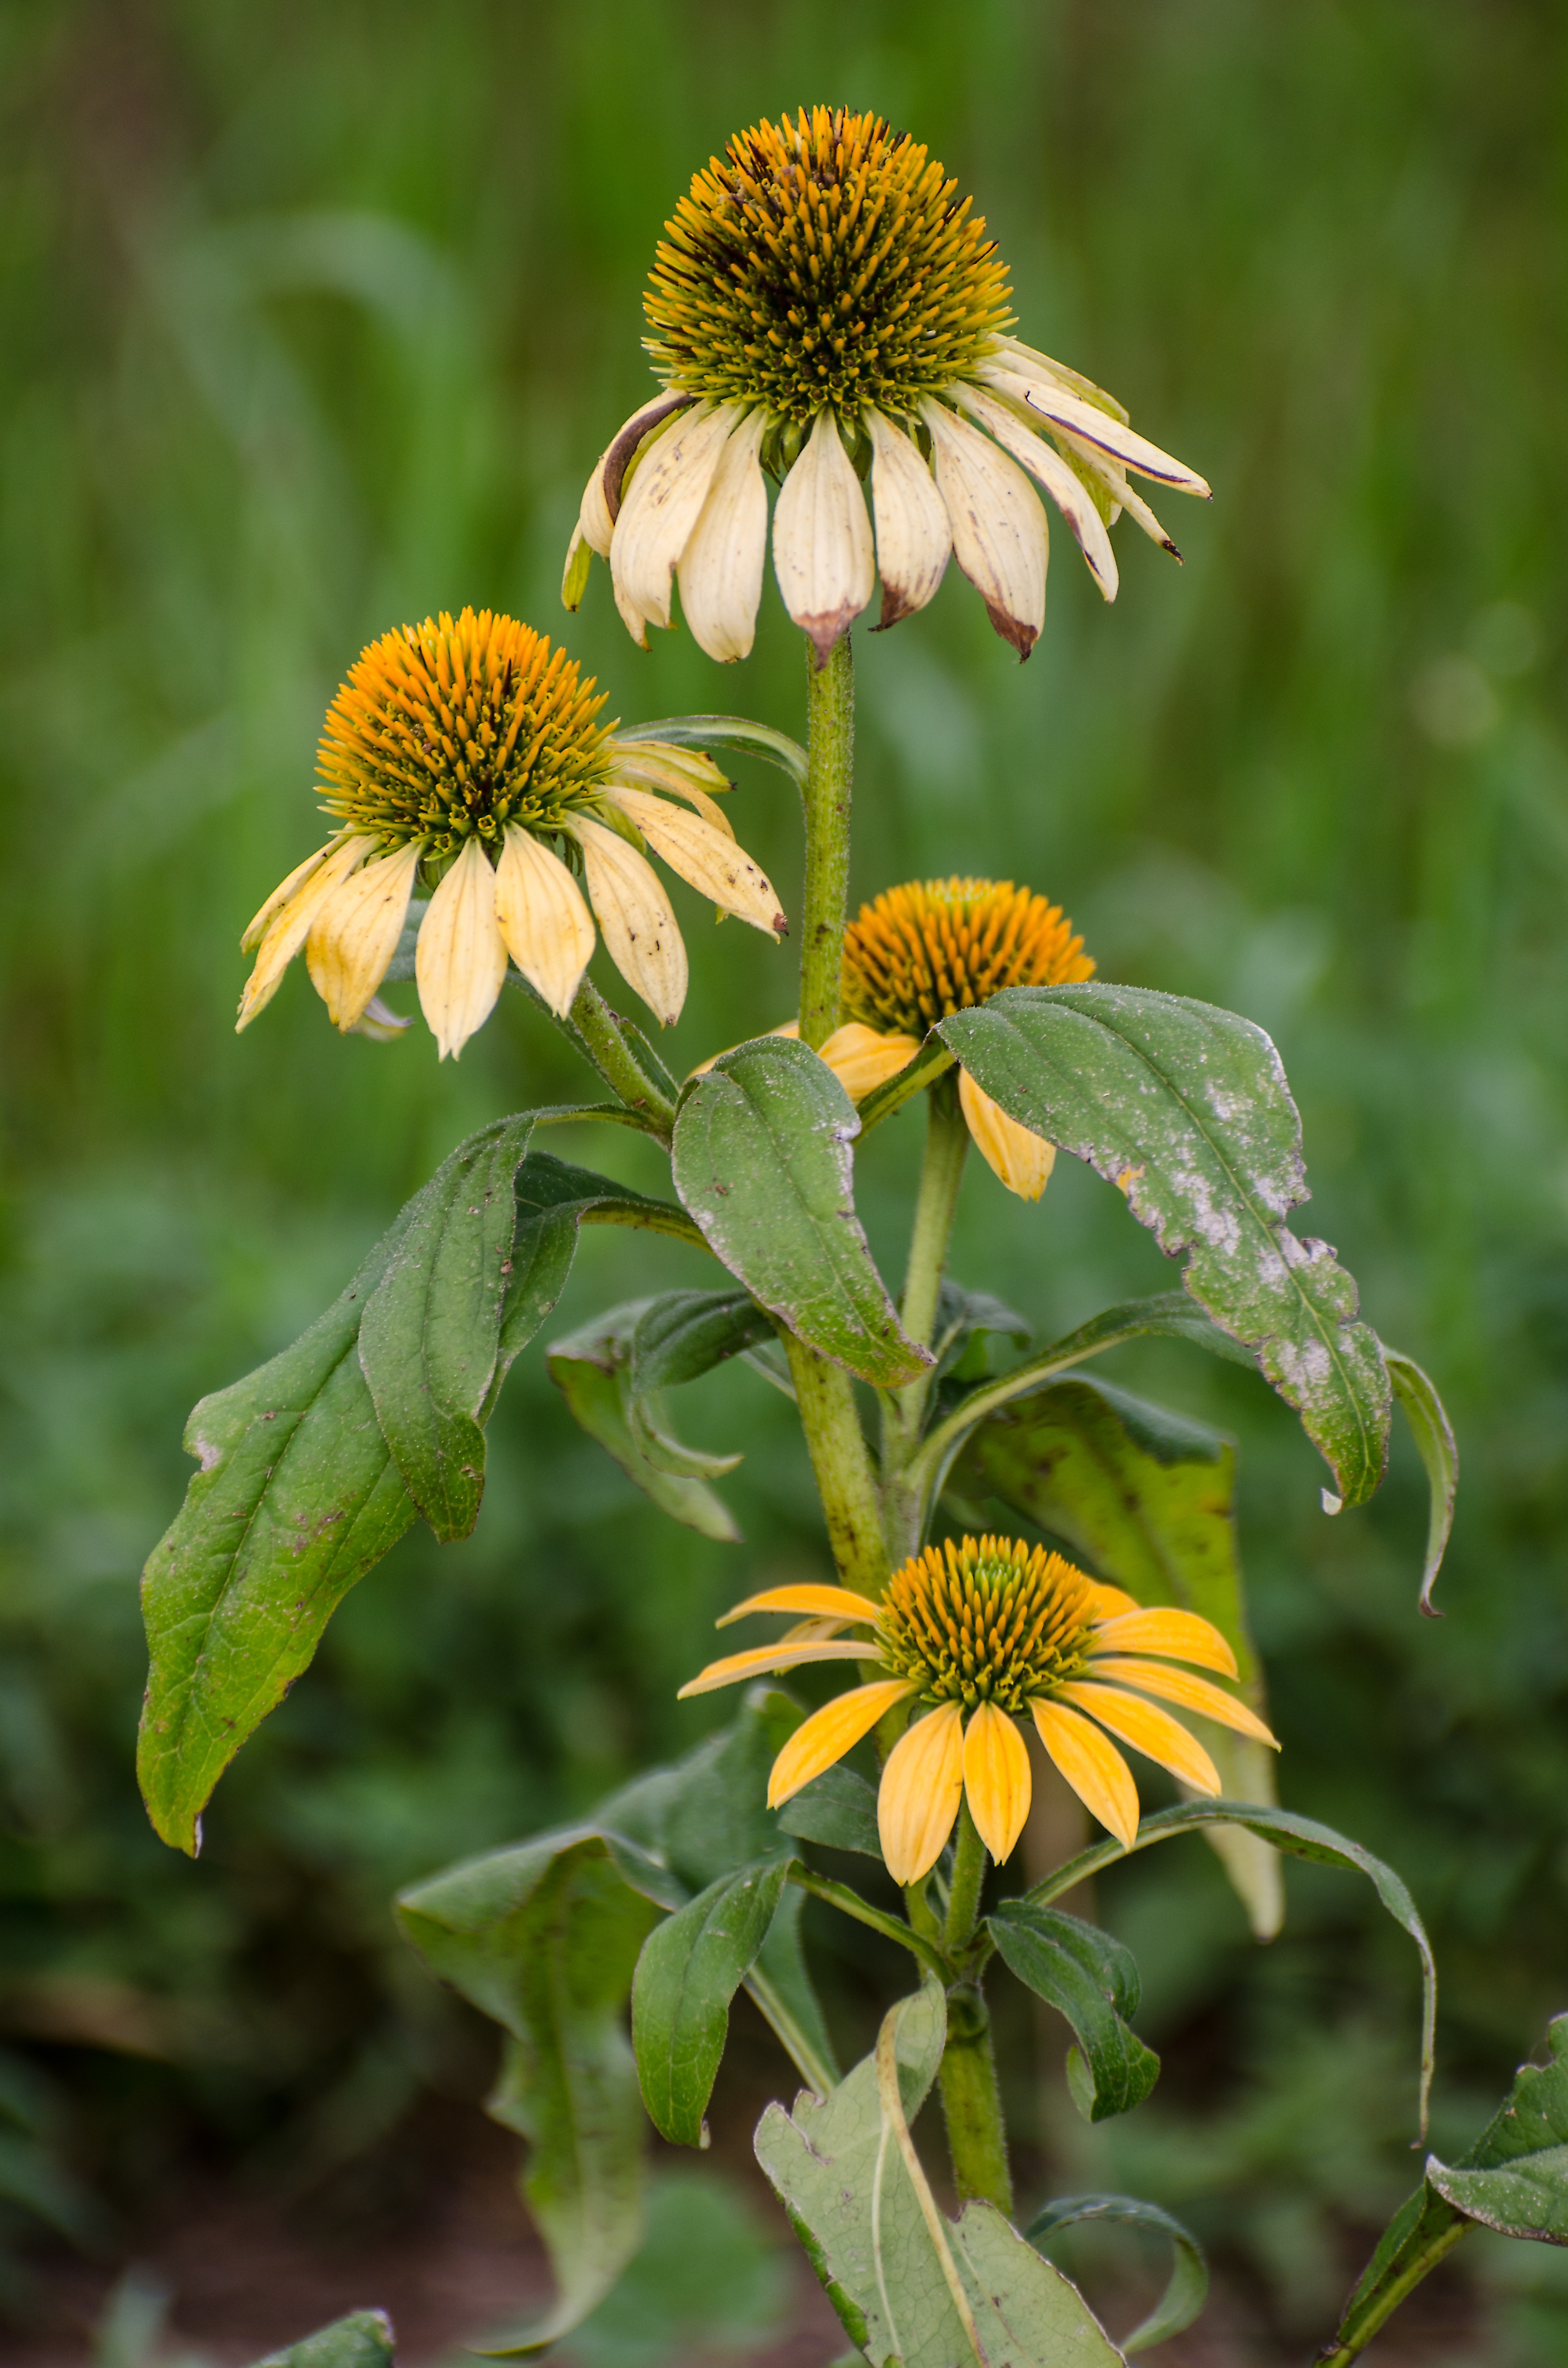
nature, blossom, plant, prairie, flower, green, natural, cone, botany, colorful, yellow, garden, flora, botanical, wild flower, wildflower, coneflower, yellow flowers, nectar, flowering plant, daisy family, cone flowers, land plant, flowers flower, summer end